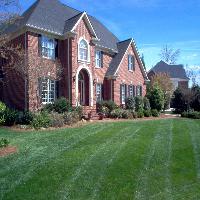
Weather: sun or clear